Sports in the Tampa Bay area

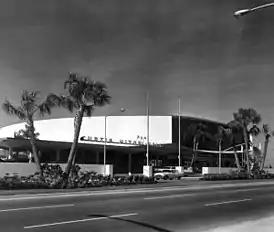
Curtis Hixon Hall in 1965

Curtis Hixon Hall was a multipurpose facility built in 1965 on the banks of the Hillsborough River in downtown Tampa. Along with many concerts. conventions, and special events, Curtis Hixon Hall hosted many professional and amateur boxing and wrestling cards and served as the first home of the University of South Florida's basketball programs and a series of minor league basketball teams.